Clube Atlético Mineiro

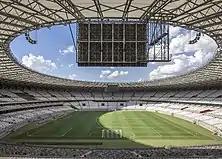
Mineirão, Atlético's ground for most of its history, was renovated for the 2014 FIFA World Cup.

Mineirão (officially Estádio Governador Magalhães Pinto) opened in 1965 and quickly became Galo's new home, as its peak capacity of over 100,000 spectators surpassed any other stadium in Belo Horizonte or in Minas Gerais. Property of the State of Minas Gerais, Mineirão was Atlético's home from its opening until its closure in 2010 for renovations prior to the 2014 FIFA World Cup. The club temporarily moved to Arena do Jacaré in Sete Lagoas and subsequently to Independência in 2012. Historically the club's home ground, Atlético's most important matches have all been played at the Mineirão. After the renovation, the Mineirão has an overall capacity of 61,846.